Lake Needwood

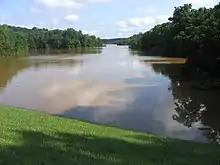
Lake Needwood at 25 feet above normal on June 28, 2006

There have been several evacuations of downstream residents during periods of heavy rain, due to concerns about the structural integrity of the earthen dam constructed in 1965. The latest evacuation, of approximately 2,400 people, was on June 28, 2006. Communities just south of the lake were evacuated and were housed in temporary shelters at nearby high schools until the lake's level dropped. The evacuees lived in 500 apartments at the Rock Creek Terrace complex on Veirs Mill Road in Rockville and in 700 single family homes in that area. Officials stated that the lake was above its normal level during the flood, and many roads in the surrounding area had been closed down for fear of flooding. As the flood subsided, evacuees returned home on June 29, 2006. Montgomery County Homeland Security director Gordon Aoyagi and County Chief Administrative Officer Bruce Romer estimated that if the dam had broken, areas south of the lake could have flooded up to .